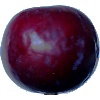
Label: Plum 2